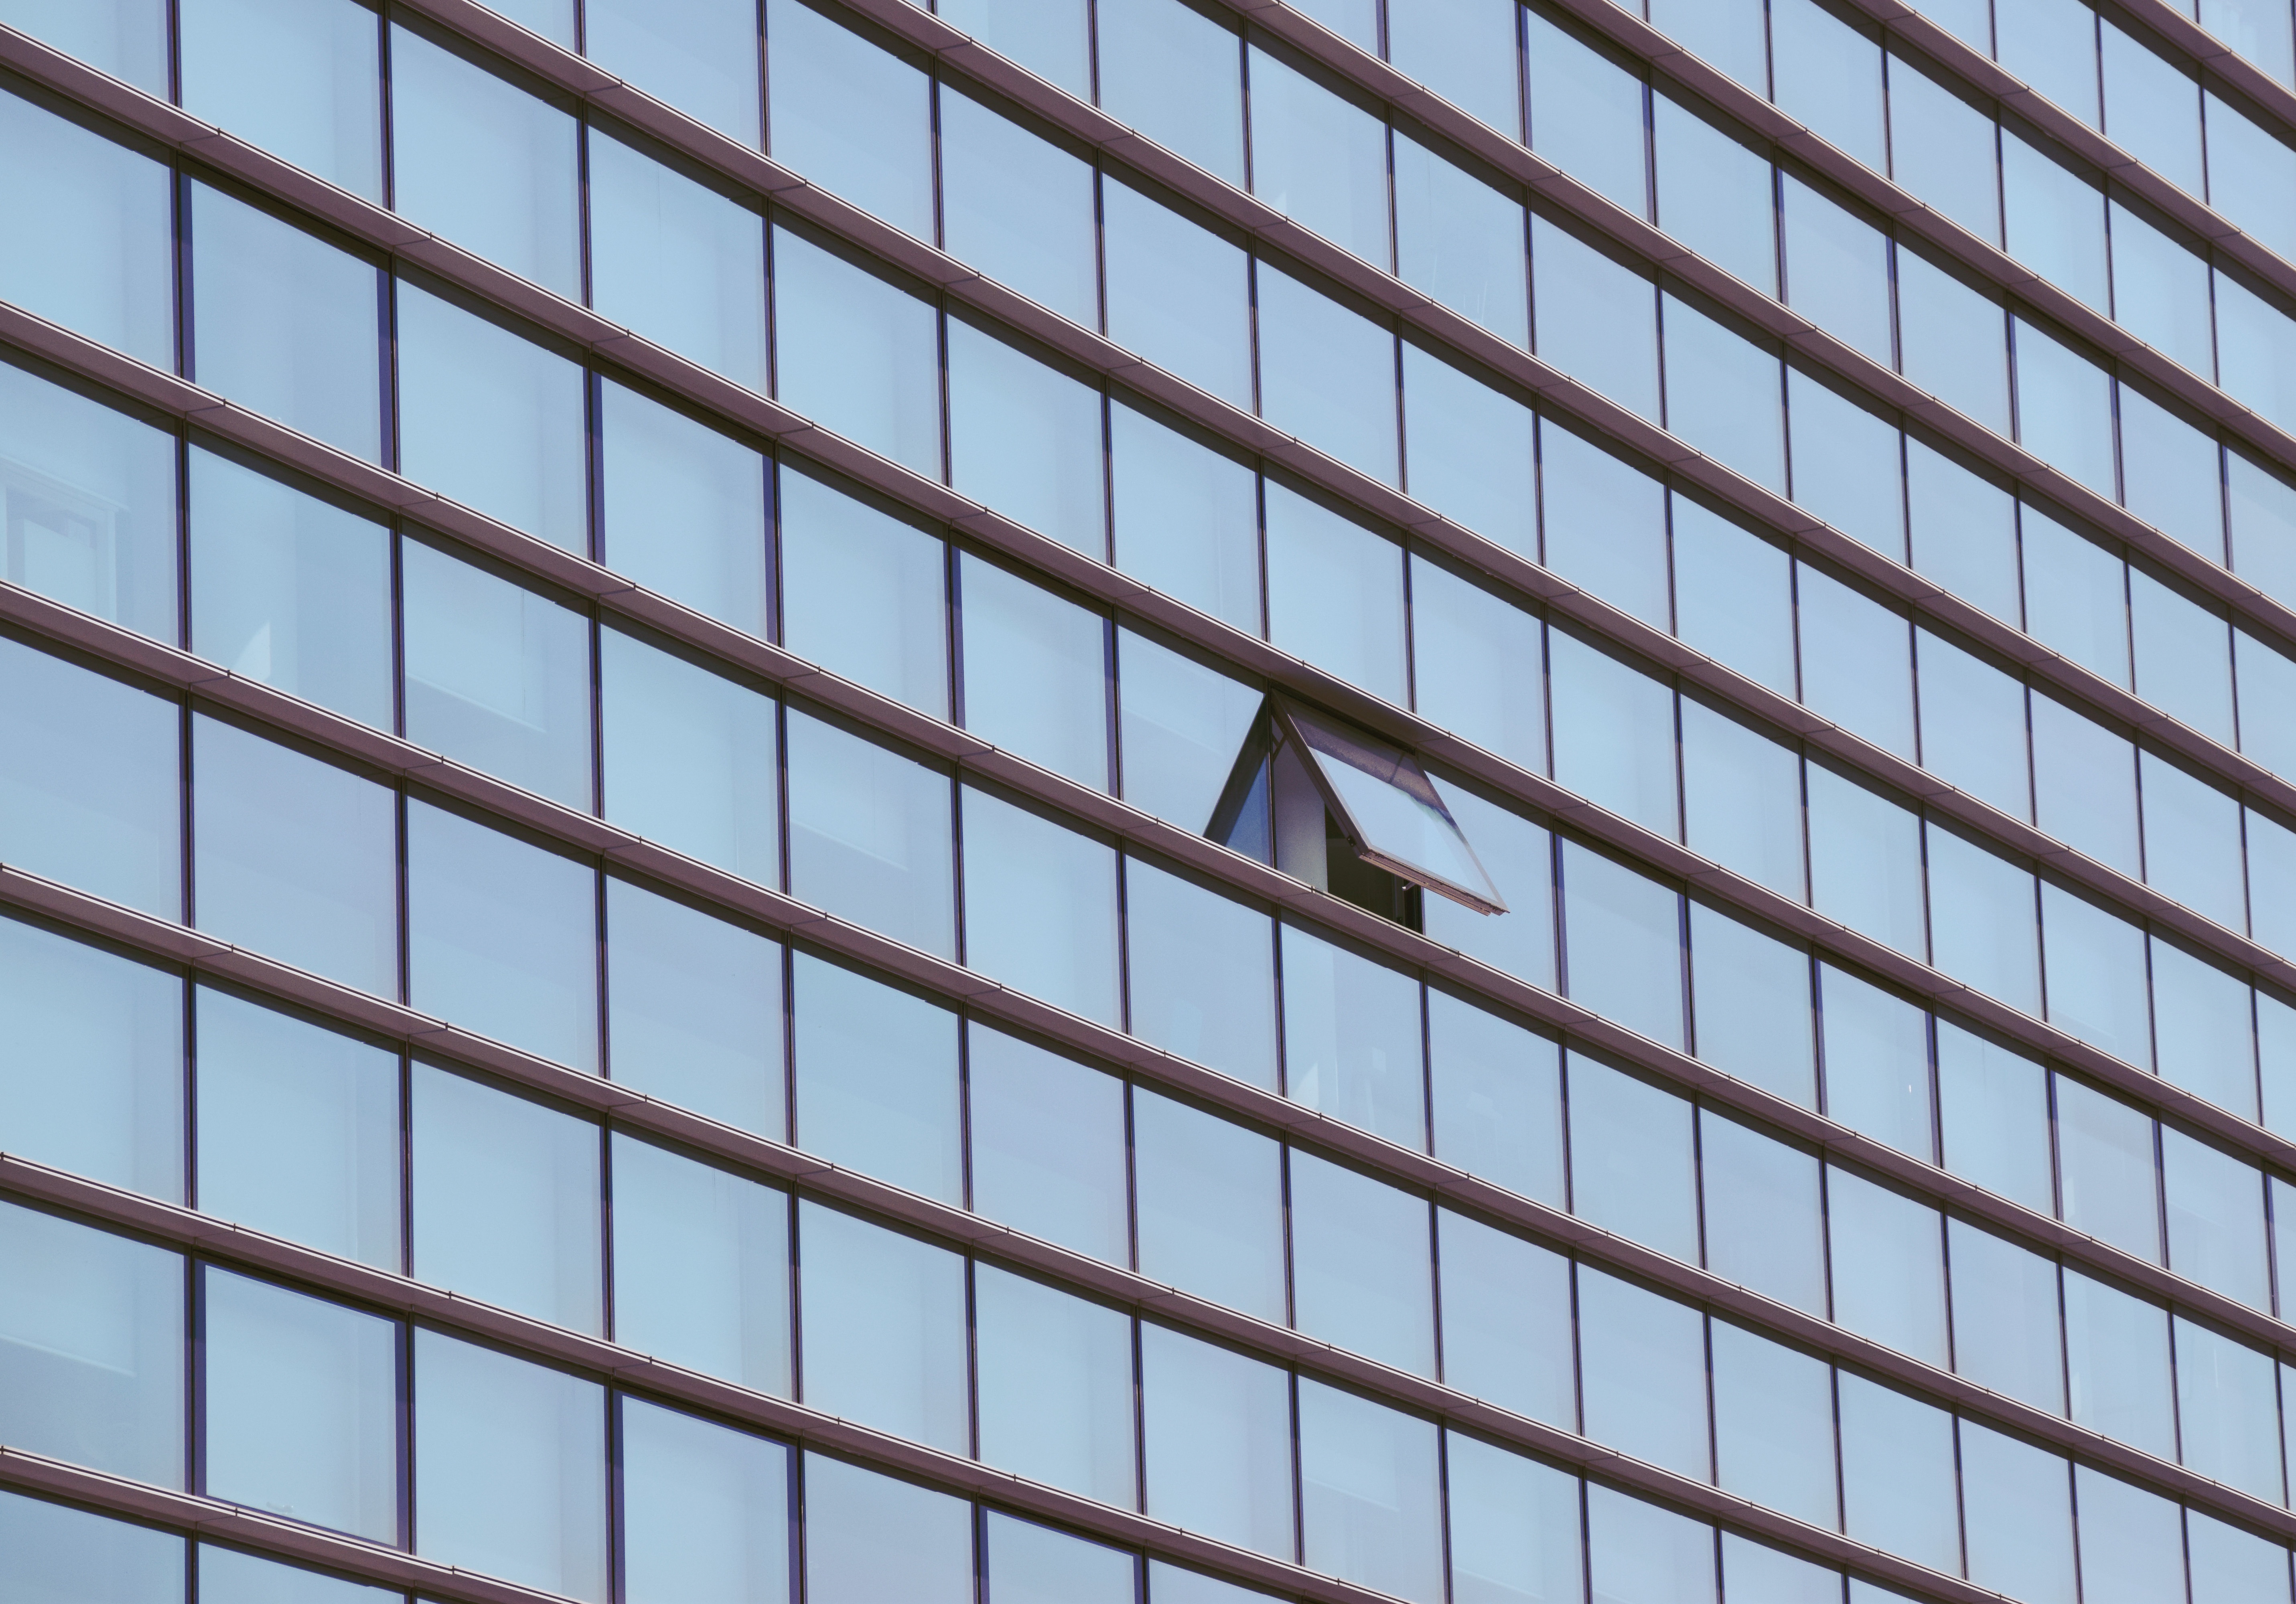
open, wood, window, glass, building, wall, line, facade, tower block, symmetry, daylighting, window covering